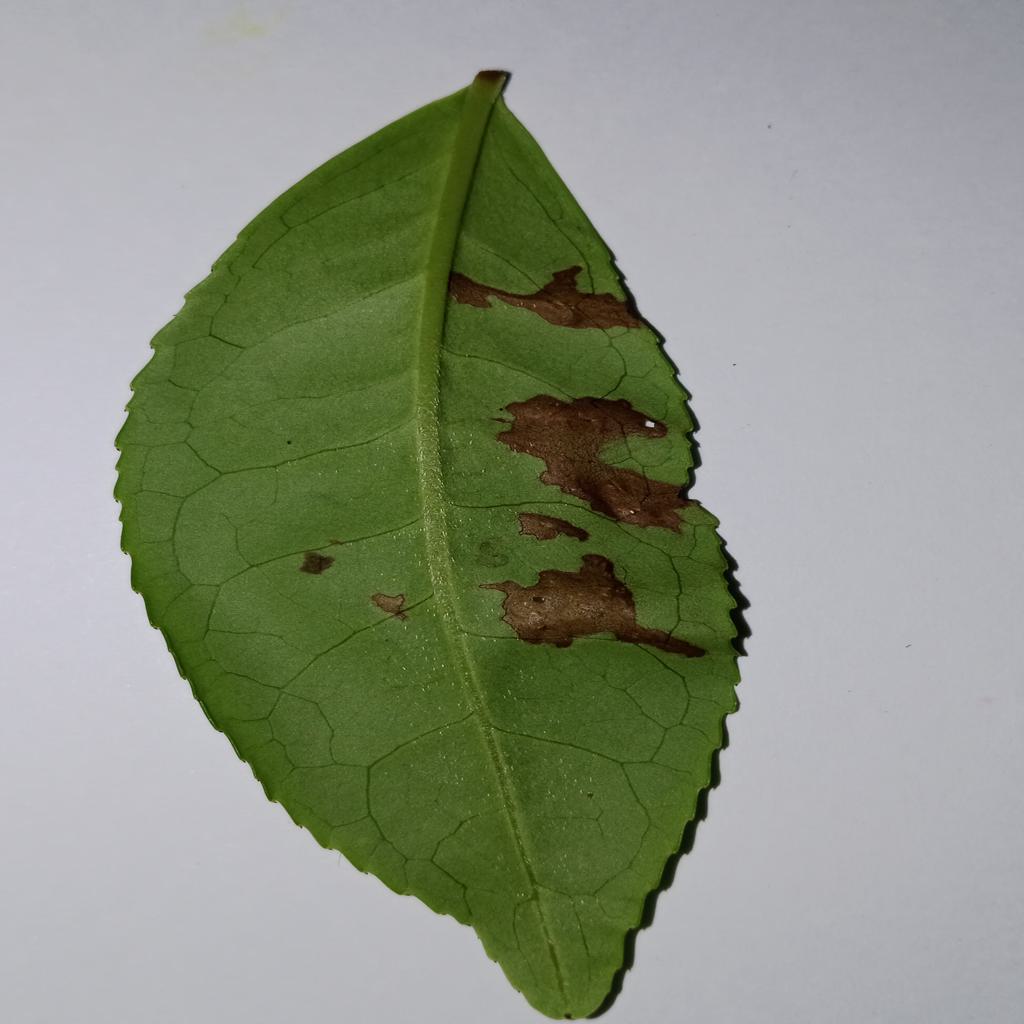
Label: Tea red leaf spot